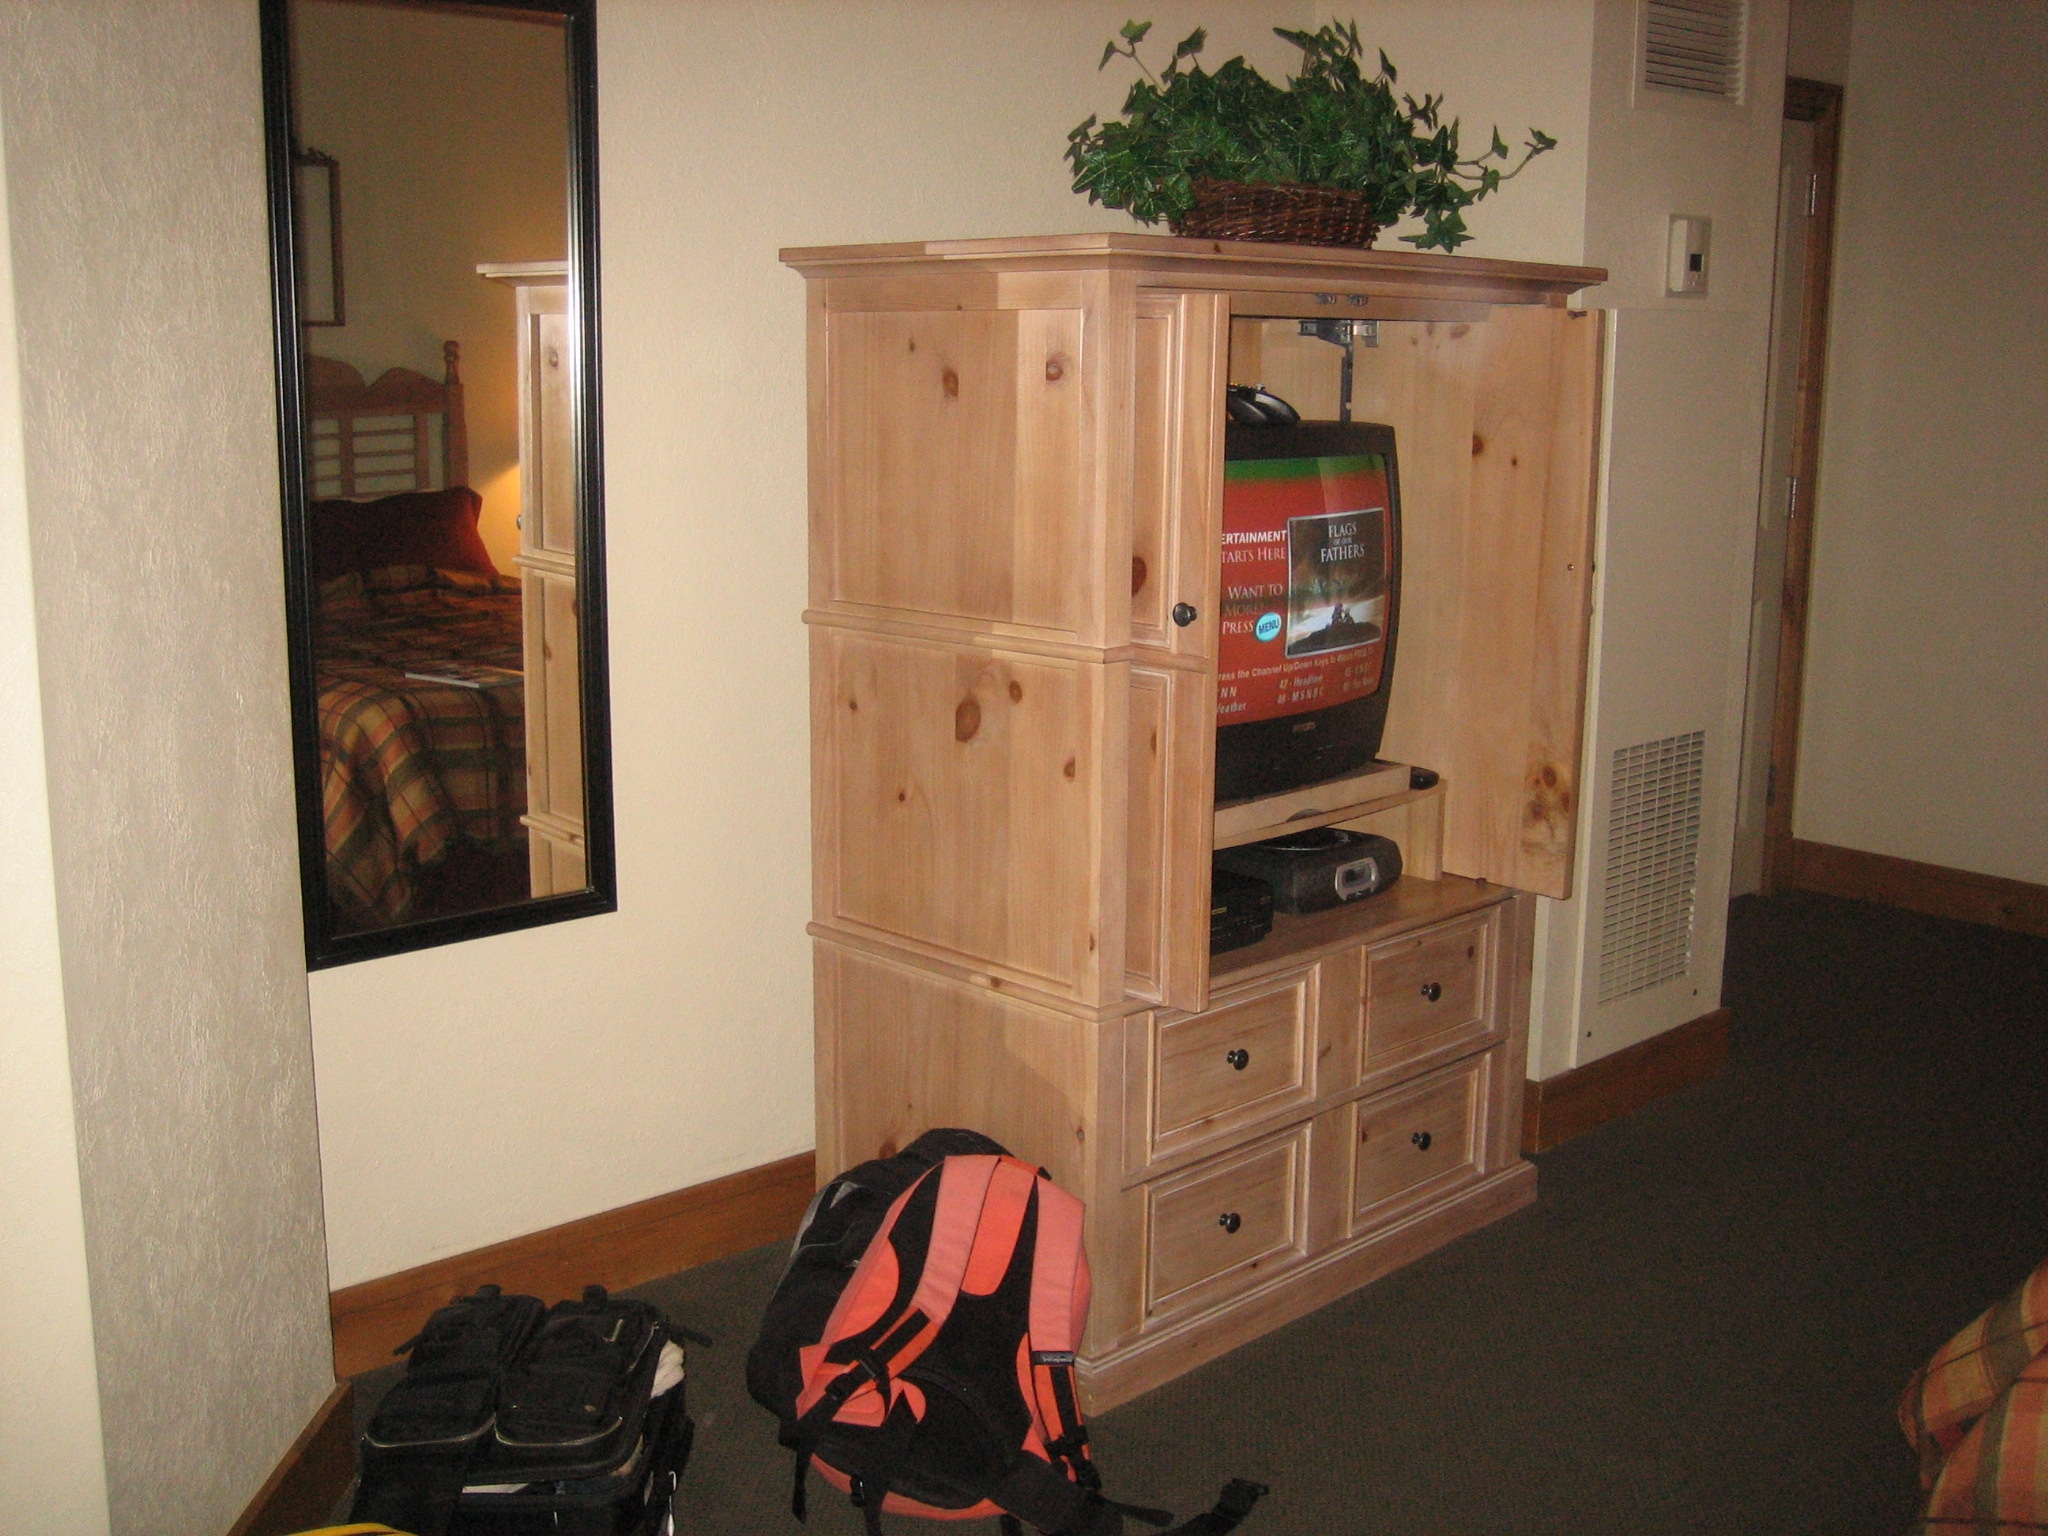
Room type: bedroom